International Sabancı Theater Festival

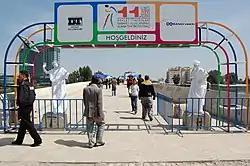
Taşköprü hosting Sabancı Theater Festival opening ceremony

General Manager of State Theaters, Lemi Bilgin, who took the floor at the ceremony said, "We feel proud to organize the 13th Adana Theater Festival this year, an event that elevates human values by way of arts. The Festival, which commenced on March 27, the World Theatre Day, represents the first loop of the State Theater festival chain. We are very happy to present the ensembles from various countries who exhibit the most exquisite examples of their cultures here. As life flows at dizzying speed, such festivals add meaning to our lives. We want to take this opportunity to thank art lovers of Adana for cherishing and embracing arts." Minister of Culture and Tourism, Ertuğrul Günay, expressed the success of international festivals organized in various provinces of Turkey. "I would like to thank Sabancı Family and Sabancı Foundation for their ongoing support for State Theaters-Sabancı International Adana Theater Festival, and to everyone else, who have enabled the staging of various local and foreign works of theater to meet the audiences."